Big Bad Wolf

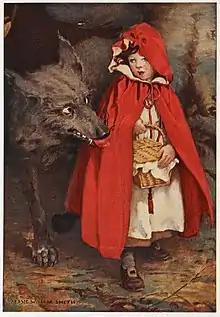
A depiction of the Big Bad Wolf with Little Red Riding Hood by Jessie Willcox Smith

The Big Bad Wolf is a fictional wolf appearing in several cautionary tales, including some of "Grimms' Fairy Tales". Versions of this character have appeared in numerous works, and it has become a generic archetype of a menacing predatory antagonist.